Japan Airlines

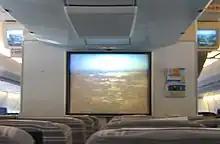
A television screen with the view of the city from the aircraft's nose camera

JAL is known for adopting special liveries. A Boeing 747 (JA8908) carried a World Cup soccer livery in 2002. Another Boeing 747 (JA8907) was the "Matsui Jet", featuring the famous Japanese baseball player Hideki Matsui in 2003. One of the airline's Boeing 767-300 (JA8253) was the "Expo 2005" aircraft.